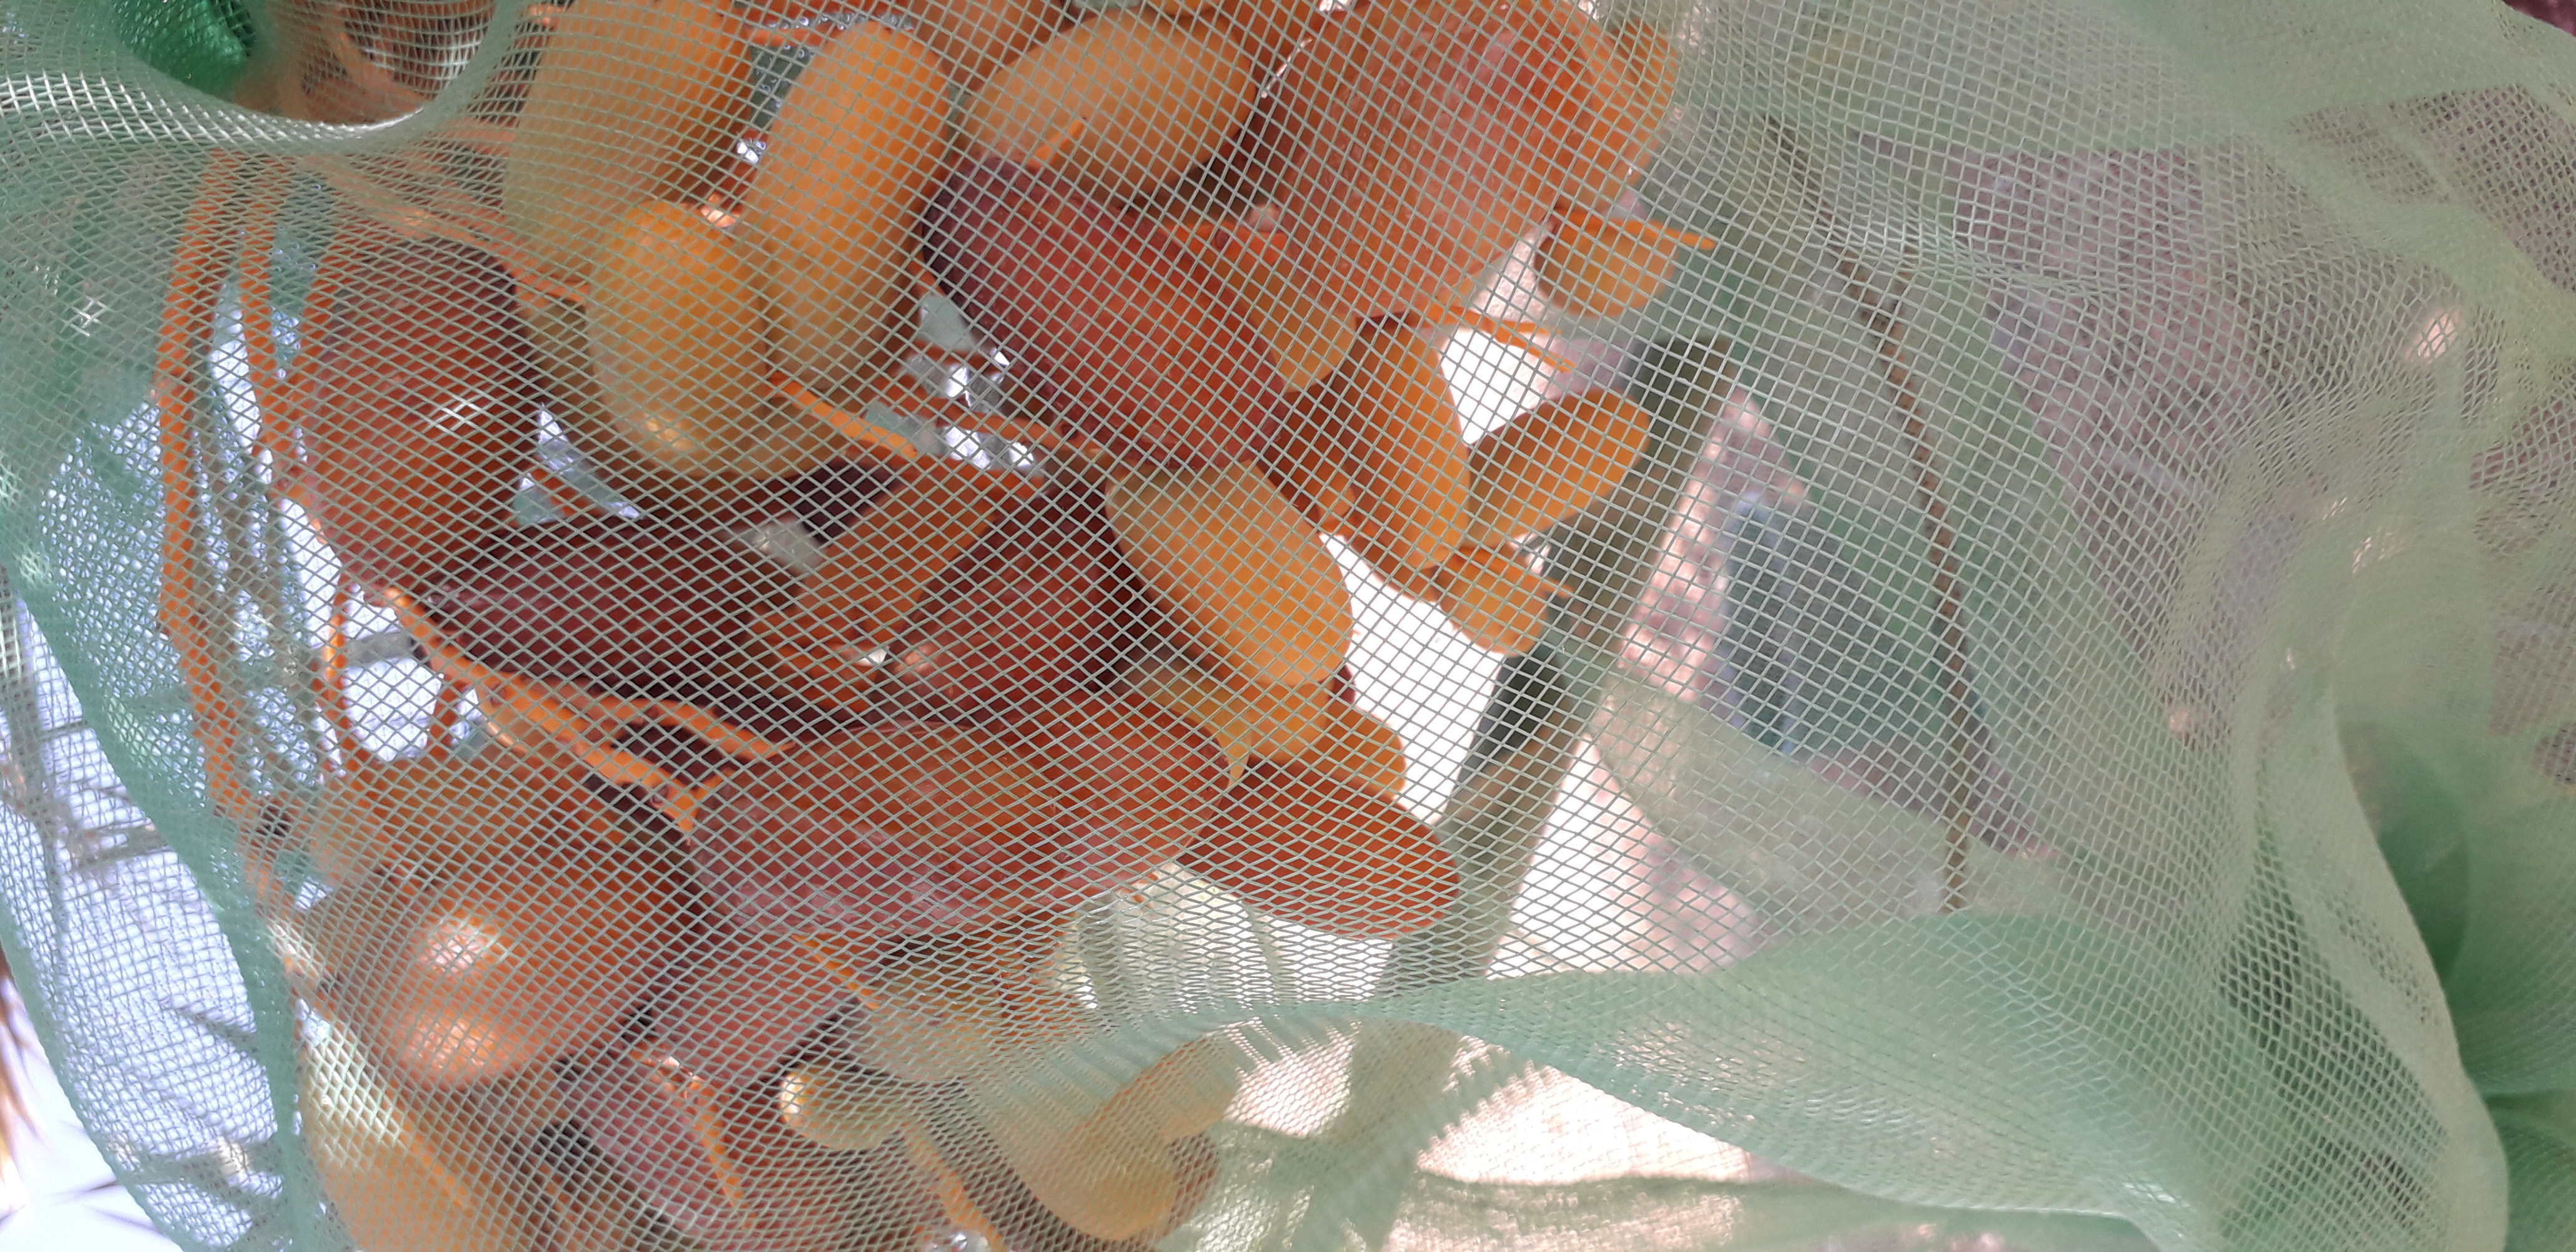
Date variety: kholt